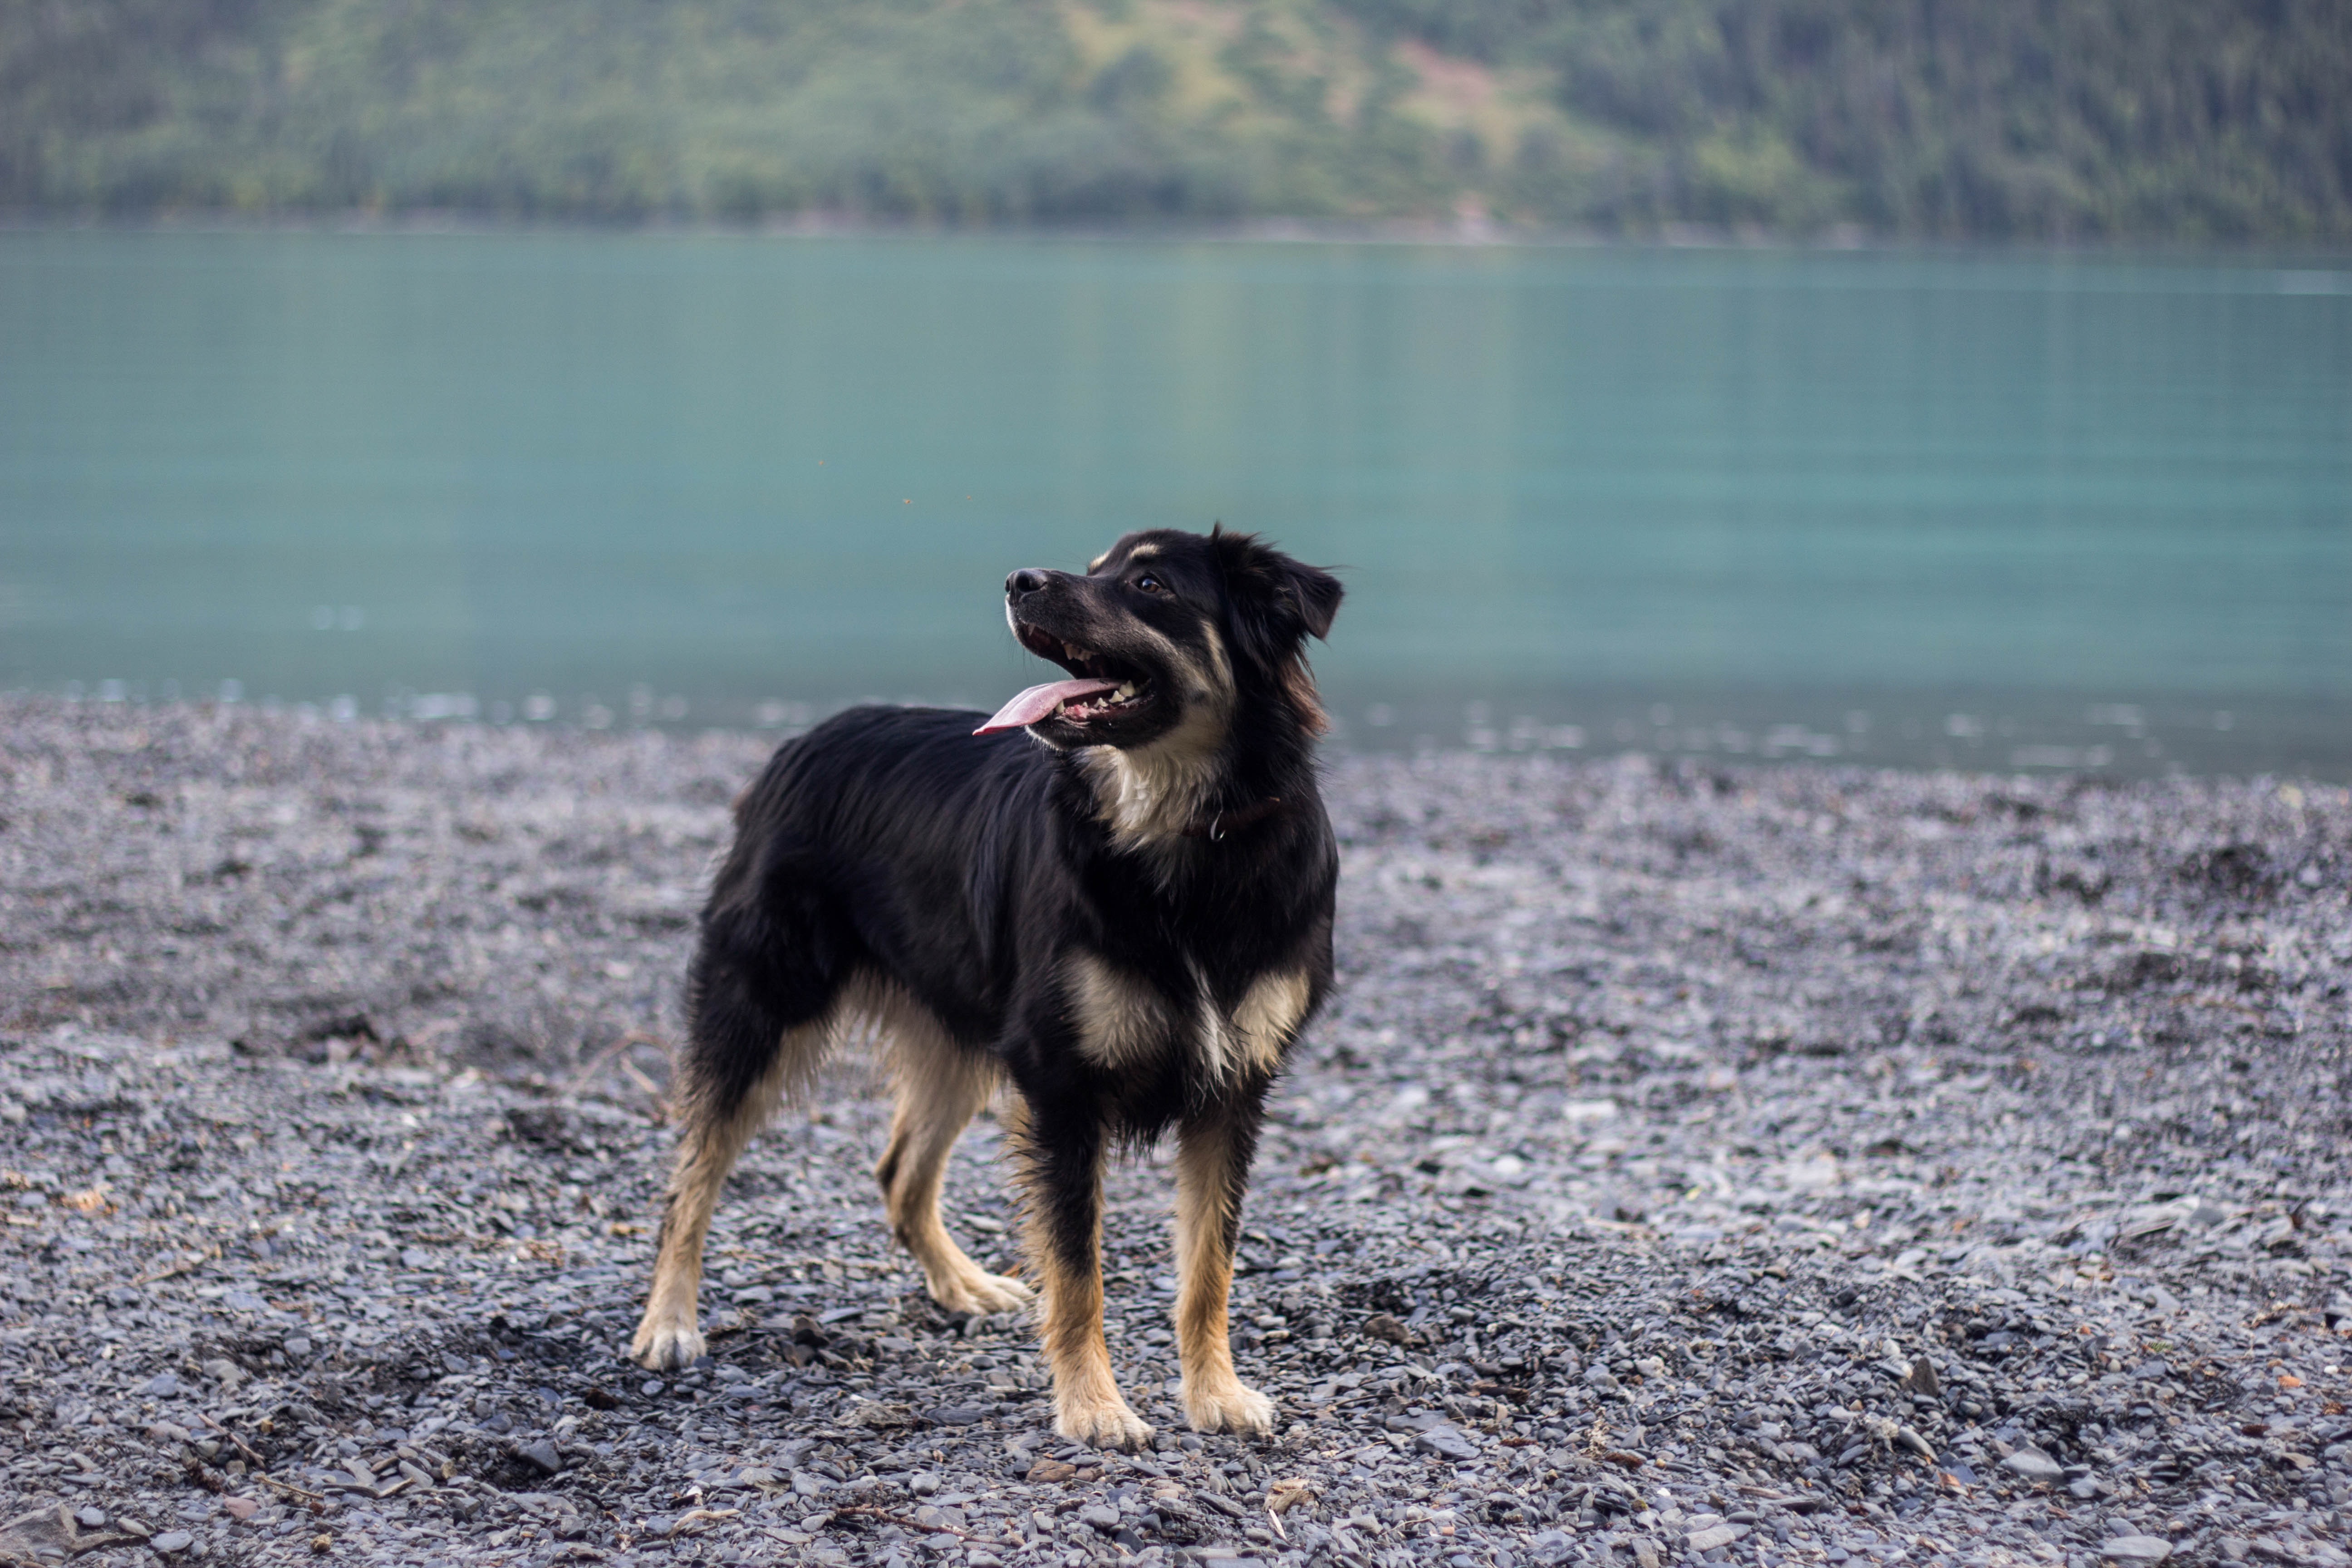
dog, dog like mammal, dog breed, dog breed group, water